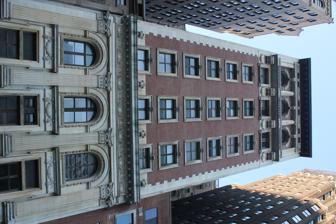
Building: Engineers' Club Building
Country: United States of America
Year built: 1907
Historic residential co-op in Manhattan, New York Engineers' Club Building Alternative names The Columns, Bryant Park Place General information Architectural style Neoclassical Location 32 West 40th Street, Manhattan , New York, U.S. Coordinates 40°45′10″N 73°59′01″W / 40.7527°N 73.9835°W / 40.7527; -73.9835 Opened 1907 Client Engineers' Club Technical details Floor count 13 Design and construction Architect(s) Whitfield & King U.S. National Register of Historic Places Designated August 30, 2007 Reference no. 07000867 Designated entity Engineering Societies' Building and Engineers' Club New York State Register of Historic Places Designated July 13, 2007 Reference no. 06101.009379 New York City Landmark Designated March 22, 2011 Reference no. 0954 Designated entity Engineers' Club The Engineers' Club Building , also known as Bryant Park Place , is a residential building at 32 West 40th Street in the Midtown Manhattan neighborhood of New York City , United States. Located on the southern edge of Bryant Park , it was constructed in 1907 along with the adjoining Engineering Societies' Building . It served as the clubhouse of the Engineers' Club, a social organization formed in 1888. The building was designed by Henry D. Whitfield and Beverly S. King , of the firm Whitfield & King , in the neo-Renaissance style. The building's facade is divided into three horizontal sections. The lowest three stories comprise a base of light-colored stone, including a colonnade with Corinthian -style capitals . Above that is a seven-story shaft with a brick facade and stone quoins . The top of the building has a double-height loggia and a cornice with modillions . Inside, the building contained accommodations for the Engineers’ Club, including 66 bedrooms and club meeting rooms. In the early 20th century, the Engineers' Club Building was connected to the Engineering Societies' Building. The Engineers' Club Building was partially funded by Andrew Carnegie , who in 1904 offered money for a new clubhouse for New York City's various engineering societies. The Engineers' Club did not want to share a building with the other societies, so an architectural design competition was held for two clubhouse buildings. The Engineers' Club Building served as a clubhouse until 1979, after which it became a residential structure. The building became a cooperative apartment called Bryant Park Place in 1983. The building was added to the National Register of Historic Places in 2007, and the New York City Landmarks Preservation Commission designated the building as a landmark in 2011. Site The Engineers' Club Building is at 32 West 40th Street in the Midtown Manhattan neighborhood of New York City . The building occupies a rectangular land lot with a frontage of 50 ft (15 m) along 40th Street, a depth of 98.75 ft (30.10 m), and an area of 4,943 sq ft (459.2 m 2 ). Two adjacent buildings were once affiliated with the Engineers' Club Building: 28 West 40th Street to the east and 36 West 40th Street to the west. The building was also once connected to the Engineering Societies' Building to the south. The Engineers' Club Building faces the southern border of Bryant Park between Fifth and Sixth Avenues . On the same block are The Bryant and 452 Fifth Avenue to the east; the Haskins & Sells Building to the south; and the American Radiator Building and Bryant Park Studios to the west. Other nearby places include the New York Public Library Main Branch across 40th Street to the north, as well as the Lord & Taylor Building to the southeast. The surrounding block of 40th Street had contained brownstone row houses through the 1920s. The Engineers' Club Building had directly replaced two brownstone row houses at 32 and 34 West 40th Street. Each of these houses was five stories tall with an English basement and was situated on a lot measuring 50 by 99 ft (15 by 30 m). The city block already had several social clubs, including the Republican Club and the New York Club, both later demolished. The Engineering Societies and Engineers' Club buildings collectively served as a center for the engineering industry in the United States during the early and mid-20th century. The adjoining area included the offices of three engineering publications on 39th Street, as well as Engineers' Club member Nikola Tesla 's laboratory on 8 West 40th Street. Architecture The Engineers' Club Building was designed by Henry D. Whitfield and Beverly S. King , of the firm Whitfield & King , in the neo-Renaissance style. It is 13 stories tall, also cited as 12 stories. There is also a basement and subbasement under the above-ground stories. The building occupies its whole land lot at the base. Above the third story, the building is shaped like a dumbbell, with light courts to the west and east. Facade Detail of entrance The primary facade is on the north, facing 40th Street. It is three bays wide and is organized into three horizontal sections: a base, shaft, and capital. It uses a combination of white marble and red brick.. The New York Times wrote the building design "strikes even the layman as sumptuous in the extreme. It is doubtful if anywhere in this country so luxurious a club dwelling exists." The lowest three stories on 40th Street are clad in stone and are each 19 ft (5.8 m) tall. The ground story is designed with rusticated blocks and contains a central entrance flanked by round-arched windows. Above the entrance are large console brackets carrying an entablature . The entrance was designed as a doorway 15 ft (4.6 m) wide, while the windows to either side are 6.5 ft (2.0 m) wide and twice as high. There is a plaque commemorating Nikola Tesla, who received an IEEE Edison Medal at the building in 1917. There is a Corinthian -style colonnade of fluted pilasters on the second and third stories, with capitals at the top of each pilaster. According to the AIA Guide to New York City , the pilasters "give this a scale appropriate to the New York Public Library opposite". The second-floor windows have eared surrounds, above which are entablatures with swags . The third story has round-arched windows with carved frames. Above is a decorative frieze , as well as a cornice with dentils . Facade of upper stories On 40th Street, the fourth through tenth stories are clad in brick, and the outer edges of the facade have stone quoins . The windows are square and have marble frames for the most part. The fourth story is a transitional story and consists of a stone entablature. Four urns flank the fourth-story windows. On the fourth through ninth stories, there is a console bracket above each window, serving as a keystone . At the tenth story, the windows are flanked by carved shields. A stone balustrade runs above the tenth story and is carried on brackets. The top stories contain a double-height colonnade supported by Ionic -style stone columns. The arches have a slightly different window arrangement at the base, and there is a brick wall behind each column. Atop each arch is a console bracket supporting an attic. The facade is topped by a cornice with dentils, supporting a stone balcony. The west and east elevations are visible above the fifth story and are mostly clad in plain brick with some windows. There are air shafts on both elevations and a fire escape on the western elevation. The Engineers' Club Building was also attached to the immediately adjacent buildings on either side. To the east, the Engineers' Club Building adjoins a brick-and-brownstone structure at 28 West 40th Street, containing four stories and an attic. To the west is a brick structure over a stone storefront at 36 West 40th Street. Features The building is served by a set of service stairs and three elevators. The three elevators and the stairs run from basement to roof; one elevator is designed for freight and the two others are for passengers. The passenger elevators fit 12 to 15 people and originally skipped the third floor, while the freight elevator serves the whole building. Also in the clubhouse was a dumbwaiter , connecting the lobby, clubroom, and billiards floor. In addition to the thirteen above-ground levels are two basement levels. The first basement had a restroom and some storage and staff rooms, while the sub-basement had the building's mechanical plant with heat, light, power, and refrigeration. Lower stories Grand stair from the lobby The main entrance leads to a vestibule, which in turn is connected to the lobby. The lobby's piers and Ionic columns made of wood; the wall and the column capitals are made of marble; and the molded ceiling is made with plaster. On the left was the reception room for visitors, while on the right was the writing room for members, containing such furniture as writing tables and mailboxes. The reception room was 20 ft (6.1 m) high with predominantly marble decorations. It adjoined a coat room that could store at least 500 items of clothing, and the writing room adjoined an administration office. The ground floor also had a bar, cigar stand, four telephone booths, and a small bathroom. At the end of the hall was a café with a grill, as well as a connection to the Engineering Societies' Building. Both sides of the lobby have been converted into stores. The old grill in the rear of the lobby was converted into an apartment with 14-foot (4.3 m) ceilings. A grand staircase leads from the west side of the lobby near the center of the house. The staircase has carved newels as well as a banister with metal decorations. It splits into two legs above the lobby, serving the second- and third-story landings. An oil painting of the businessman Andrew Carnegie , who financed part of the building's construction, was hung on the stairway. The third-story landing has a plaster ceiling, a colored-glass oval skylight , and wooden walls. The skylight illuminates the lobby floor 60 ft (18 m) below. The second story was devoted to a lounge/clubroom in the front and a club library in the rear. The lounge did not contain any columns across its entire width. Two large fireplaces were placed in the lounge, one on either side, and the windows on 40th Street provided ample illumination. The library had an oil painting of John Fritz , as well as bookcases on all four sides, with capacity for 18,000 volumes. The third story had a billiards room large enough to accommodate six tables. It was surrounded by a platform about 8 in (200 mm) high, with benches for spectators, and contained an ornamental fireplace at each end. In the rear of the third floor were three large rooms, one each for cards, the house committee, and the board of governors. While these spaces have been converted into apartments in the late 20th century, they retain many original design details. The second-floor lounge and library were converted into four apartments, one of which had a mezzanine and an original fireplace. Original sub-basement floor plan of Engineers' Club Original basement floor plan of the Engineers' Club First floor plan of the Engineers' Club (1905) Second floor plan of the Engineers' Club (1905) Upper stories The fourth through ninth stories contained sixty-six bedrooms. These floors were planned so the rooms could be used en suite or separately. Each bedroom either had an attached bathroom or was connected to one. A common toilet, bath, and shower were also provided off the main corridor of each story. After 1979, the former bedrooms were rearranged into apartments. Unit 4G, a one-bedroom apartment described by the website Curbed New York as a "mini- Versailles ", is decorated with hand-painted murals throughout. Dining room Above the bedroom stories were the dining-room stories. The tenth story had two large private dining rooms and a spacious reception room in the front. Next to the elevators was a breakfast room, which could also be used for large private dinners. This was connected by a covered bridge to the ninth floor of the Engineering Societies' Building. The tenth story also had its own serving rooms and a "tapestry room". The eleventh story had a dining room seating 300 people. Across the eastern light court was a balcony for service staff. The banquet room opens onto the balcony overlooking Bryant Park. The twelfth story was entirely for the service staff. It had a main kitchen in the rear, adjacent to a butcher shop and a refrigerator. These stories also have been converted into apartments but retain much of their old wooden decoration. One apartment has a mezzanine. About half of the attic/roof story was reserved for an open roof garden, while the rear of that floor had service rooms. The building's elevators ran directly to the roof garden, and two staircases ran to the attic, one each for workers heading upstairs and downstairs. Part of the roof garden was enclosed in glass. The attic had a kitchen, refrigerator room, servants' bedrooms, and servants' dining rooms. During the 1940s and 1950s, the attic contained a masseuse and barbershop. The modern attic contains two duplex penthouse apartments. History In 1888, the Engineers' Club of New York was founded at the clubhouse of the American Society of Civil Engineers (ASCE) on 23rd Street . The Engineers' Club moved to its own space on 29th Street the following April; its goal was to "embrace all the States of the Union, as well as Canada and Mexico". The club was intended as a social club and initially had 350 members, but its constitution allowed up to 1,000. The New York Times wrote in 1891 that "no end of prominent men have secured admission" to the club, which had grown to 650 members by 1896. As a result of its rapid membership growth, the Engineers' Club moved to the Drayton mansion on Fifth Avenue and 35th Street that year. Even after that relocation, the club's membership had grown to 769 by the end of 1898, prompting the club's officers to survey members about building a larger clubhouse. Development Site acquisition In 1902, the club's board of management unanimously decided to build a new clubhouse and raise funds for such a building. The next year, the board formed the Engineers’ Realty Company and asked all members to buy stock in that company. By then, the club had reached 1,000 members and the membership limit had to be increased. The Engineers' Realty Company bought a pair of dwellings at 32 and 34 West 40th Street from William M. Martin in February 1903. The club's management cited the site's proximity to transit options, the Theater District , and Fifth Avenue as reasons for selecting the 40th Street site for its clubhouse. The site would also overlook Bryant Park and the under-construction main library building. The Engineers' Club would purchase the property from the Engineers' Realty Company subject to a $110,000 mortgage. The realty company would receive 1,150 bonds from the club, each with a par value of $100 and a maturity of 20 years; the realty company would distribute one bond to each stockholder and then dissolve thereafter. Andrew Carnegie acquired five land lots on 39th Street, measuring 125 by 100 ft (38 by 30 m), in May 1903. Carnegie had acquired these lots specifically because they were directly behind the Engineers' Club. Carnegie offered to donate $1 million (about $27.2 million in 2023) to fund the construction of a clubhouse for several engineering societies on that site. The engineering building would house the American Society of Mechanical Engineers (ASME), American Institute of Mining Engineers (AIME), and American Institute of Electrical Engineers (AIEE). Originally, the Engineers' Club was to occupy space in the engineering building. However, this was deemed logistically prohibitive, so two buildings connected at their rears were developed. In March 1904, Carnegie increased his gift to $1.5 million (about $39.8 million in 2023). The gift was to be shared by both the club and the societies, with $450,000 for the Engineers' Club and $1,050,000 for the engineering societies. Carnegie's gift only covered the costs of the respective buildings, and the club and societies had to buy their own respective land lots. The Engineers' Realty Company formally transferred the land to the Engineers' Club in August 1904. The Engineers' Club site cost $225,000. Design and construction Competitive designs for the Engineers' Club Building After Carnegie's gift, the ASME, AIME, AIEE, and Engineers' Club formed a Conference Committee to plan the new buildings. Because of Carnegie's international fame and his large gift, the design process was to be "a semi-public matter of more than ordinary importance". The Conference Committee launched an architectural design competition in April 1904, giving $1,000 each (about $27,232 in 2023) to six longstanding architecture firms who submitted plans. Other architects were allowed to submit plans anonymously and without compensation. Any architect was eligible if they had actually practiced architecture under their real name for at least two years. The four best plans from non-invited architects would receive a monetary prize. William Robert Ware was hired to judge the competition. That July, the committee examined over 500 drawings submitted for the two sites. Whitfield & King, a relatively obscure firm that had nonetheless been formally invited, won the commission for the Engineers' Club Building. Nepotism may have been a factor in the Engineers' Club commission, as Carnegie was married to Whitfield's sister Louise . Hale & Rogers and Henry G. Morse , who had not been formally invited, were hired to design the Engineering Societies' Building. By September 1904, the Engineers' Club site was being demolished by the F. M. Hausling Company, and Whitfield & King were preparing the plans. Plans for the Engineers' Club Building were filed with the New York City Department of Buildings in January 1905, with a projected cost of $500,000. After the site had been cleared, work began on the steel frame in September 1905. During an informal ceremony on December 24, 1905, Louise Carnegie laid the building's cornerstone , which contained a capsule filled with various contemporary artifacts. The architects, high-ranking club officials, and Andrew Carnegie attended the ceremony. At the time, the steel frame had reached the ninth story and the facade had been built to the third. Despite a steelworkers' strike in early 1906 and a plasterers' strike that November, the work was completed on schedule. The Mechanical Engineers' Library Association leased some office space in the Engineers' Club Building. Clubhouse The clubhouse opened on April 25, 1907, with a ceremony attended by 1,500 guests. The new clubhouse involved an expenditure of $870,000, of which the building itself cost $550,000. In addition to the $225,000 cost of the site, the club members had to raise $175,000. Media of the time described the clubhouse as "the finest in the country". A journal from the time described the club as having 1,750 members and a "long waiting list". The Engineers' Club Building was formally dedicated on December 9, 1907, with a humorous speech by Mark Twain . The club's members over the years included Carnegie himself, as well as Nikola Tesla, Thomas Edison , Henry Clay Frick , Herbert Hoover , Charles Lindbergh , Cornelius Vanderbilt , and Henry Herman Westinghouse . 1900s to 1940s Perspective View of the Engineers' Club Building (Whitfield & King, Architects, New York, 1905) In its early years, the building held events such as an exhibition of impressionist art, a dinner discussing the City Beautiful movement , and a meeting in which Edison refused the 1911 Nobel Prize for physics as an "award for poor inventors". By 1909, the club had 2,000 members, a 35 percent increase from three years prior. In a report issued by the club's Board of Management the following year, the board noted that the maximum membership had been reached. The board recommended that new facilities be erected for the growing membership. In 1913, plans were filed for a six-story addition at 23 West 39th Street, above the carriage entrance of the Engineering Societies' Building. This structure was to contain bedrooms, bathrooms, and a restaurant. The addition was designed by Beverly King. The United Engineering Societies agreed to let the Engineers' Club use the eastern wall of the Engineering Societies' Building as a load-bearing wall . The parties also agreed to share the walkways behind both buildings and construct a steel-and-glass loading dock for freight. The 39th Street annex opened in April 1915 and the clubhouse continued to be used for major events afterward. The clubhouse was flooded in April 1917 due to a water main break on 40th Street. The clubhouse's top floors were damaged in a fire in December 1919, causing $100,000 worth of damage to the building. The clubhouse continued to expand in later years. In 1920, the Engineers' Club purchased a house at 36 West 40th Street in 1920 from the Janeway family, intending to use the site as offices. Three years later, the club purchased 28 West 40th Street from the Wylie family. Number 36 was used as an office and stores and number 28 was used as a lounge and additional bedrooms. Clubhouse activities included a 1924 speech where Charles Algernon Parsons suggested digging a 12-mile shaft for scientific research, as well as a 1925 viewing of a lunar eclipse. The Engineers' Club proposed yet again to expand its facilities in 1936, this time erecting a 16-story office building on the adjacent site at 28 West 40th Street. This expansion was never built. In 1946, the company of the late architect Thomas W. Lamb was hired to design a renovation for the Engineers' Club Building. This prompted the New York state government to accuse Lamb's company of practicing architecture illegally; these charges were ultimately dropped. 1950s to 1970s Seen circa 1935, with the Scientific American Building (20 West 40th Street) at left and the American Radiator Building (40 West 40th Street) at right By the 1950s, the Engineering Societies' and Engineers' Club buildings were becoming overburdened, in large part due to their own success. A 1955 New York Times article described the buildings as "the engineering crossroads of the world", with the Engineers' Club hosting diners and overnight guests from around the world. The engineering societies in the neighboring 39th Street building had originally considered moving to Pittsburgh . By 1956, the societies were instead planning to stay at 39th Street, constructing an entrance from 40th Street on property owned by the Engineers' Club. The engineering societies ultimately sold their building in 1960. This marked the decline of the old engineering center that had been centered around Bryant Park. An oil portrait of Herbert Hoover was dedicated at the clubhouse in 1963 and hung on a wall in a hallway there, which was named in Hoover's memory. The clubhouse continued to host events in the 1960s and 1970s, such as a speech on donating engineering books to developing countries and a discussion on electric traffic signals. By 1972, Mechanical Engineering said the club "looks confidently toward the future". At the time, the Engineers' Club was the only remaining clubhouse on the block. Even so, the club was experiencing financial difficulties during this time. The Engineers' Club finally declared bankruptcy in June 1977, and was forced to liquidate many of its furnishings and decorations over the next year. The club also put its main clubhouse and its three auxiliary buildings, at 28 and 36 West 40th Street and 23 West 39th Street, for sale. Residential era In 1979, developer David Eshagin bought the Engineers' Club Building, who converted it to residential use under plans by architect Seymour Churgin . The attic units were converted into penthouses that covered more of the roof than in the original design. Some of the original spaces were preserved, including the main staircase between the first and third stories, as well as some of the larger communal spaces, which were used as hallways. The taller spaces were divided into duplex apartments with sleeping accommodations on balconies; a New York Daily News article described the apartments as "strangely shaped" but having "a great deal more character than the usual bland shoeboxes of most New York apartments". The redeveloped building was initially called "The Columns", after the columns at its base, and it had ground-floor storefronts. By 1981, one of the ground-floor storefronts contained a florist. The building was further converted to a housing cooperative in 1983. The penthouses above the twelfth story, dating from 1980, were expanded to duplex apartments circa 1992. The facade was degrading by the 1990s, and Midtown Preservation was hired to restore the facade. The co-op originally wished to reuse the marble, but this proved impractical when the stone broke apart while the restorers were removing the stone. Afterward, the marble on the facade was replaced with fiberglass, although the marble staircase inside remained intact. The cornices above the third story, as well as the eleventh-story balcony, were replaced with fiberglass. In addition, the twelfth-story keystones, arches, and cornice were replaced. The restoration cost $350,000 in total. The exterior was further restored in 2001. In the 21st century, the Engineers' Club Building came to be known as an 82-unit co-op called Bryant Park Place. In 2007, the building was added to the National Register of Historic Places , along with the Engineering Societies' Building, as the "Engineering Societies' Building and Engineers' Club". The same year, Bryant Park Place's co-op board placed a plaque to the left of the main entrance, outlining the building's history. By 2010, Bryant Park Place contained a women's clothing shop, SoHo Woman on the Park. The New York City Landmarks Preservation Commission designated the Engineers' Club Building as a city landmark on March 22, 2011. While the exterior is protected under landmark status, the interiors are not protected and have been altered. See also National Register of Historic Places listings in Manhattan from 14th to 59th Streets List of New York City Designated Landmarks in Manhattan from 14th to 59th Streets References Notes